Castle Rock (Michigan)

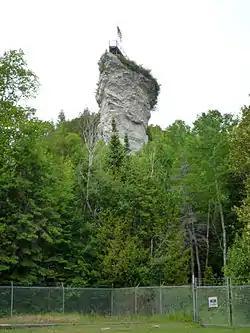
Castle Rock

Castle Rock is a geological limestone stack and tourist attraction located 3 miles (5 km) north of St. Ignace, Michigan on Interstate 75 on the Upper Peninsula of the U.S. state of Michigan.